Manhattanization

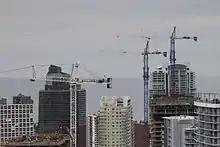
High rise construction in a small portion of the Brickell district of Miami in 2015. Taken from one of the under construction Brickell City Center towers.

The term "Manhattanization" has been used to describe the 2003–2008 boom of real estate developments in Miami that brought the construction of more than 50 high-rise buildings throughout the city. As conditions in Latin America destabilized, many of Latin America's elites sought refuge in the city, especially in the Brickell area where Latin American money poured into the development of many of the urban center's condos. A second housing market boom took place in Miami from 2012 to present. Along with the over ten thousand residential units added, the downtown area saw a revitalization and an increased prevalence of walking and public transport usage, similar to Manhattan. Miami is sometimes likened to a "southern Manhattan" not only for its high rises, but for its large financial district. Miami is now the US city with the third most skyscrapers (behind New York City and Chicago).